Ibinabo Fiberesima

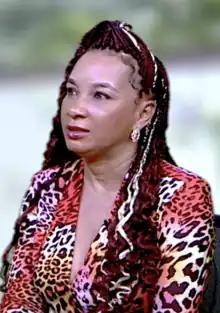

Ibinabo Fiberesima (born January 13, 1971) is a Nigerian film actress, Director and Producer ex-beauty Queen and event manager. She is a former president of the Actors Guild of Nigeria.